Gastrointestinal perforation

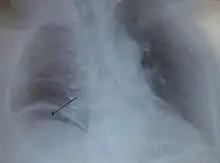
Free air under the right diaphragm from a perforated bowel.

Gastrointestinal perforation, also known as gastrointestinal rupture, is a hole in the wall of the gastrointestinal tract. The gastrointestinal tract is composed of hollow digestive organs leading from the mouth to the anus. Symptoms of gastrointestinal perforation commonly include severe abdominal pain, nausea, and vomiting. Complications include a painful inflammation of the inner lining of the abdominal wall and sepsis.